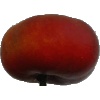
Label: Nectarine Flat 1